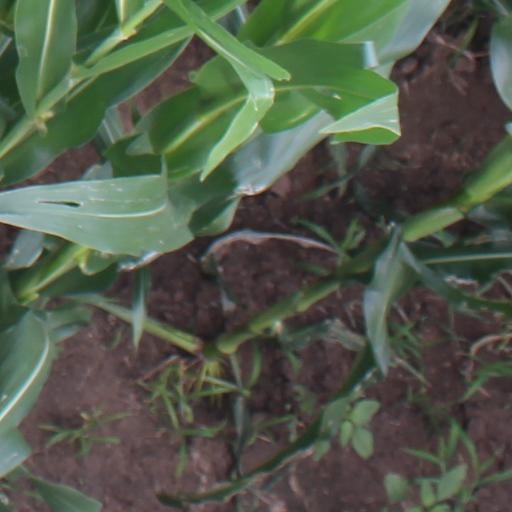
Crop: maize; corn